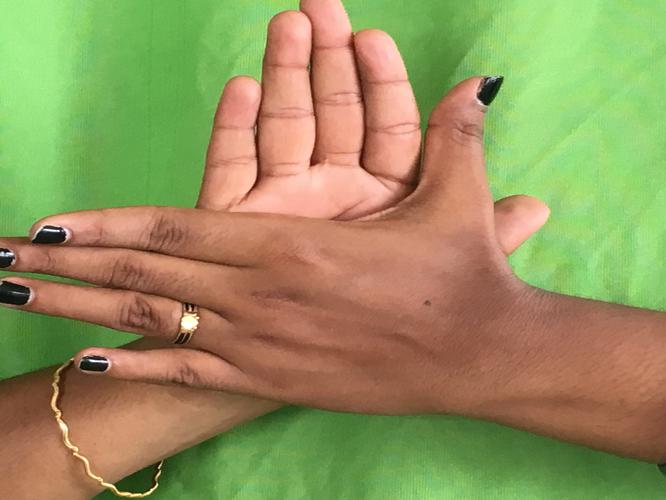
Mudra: Chakra
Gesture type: double_hand